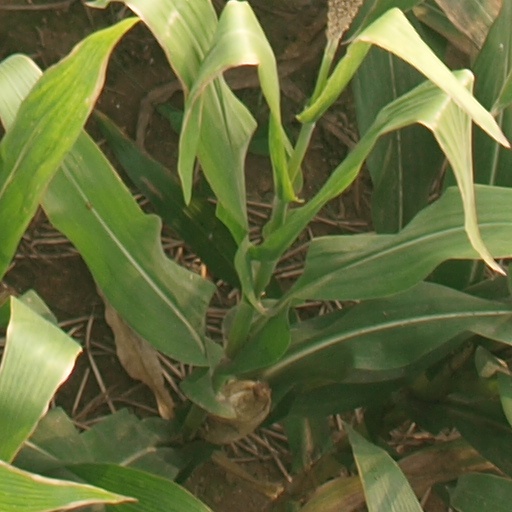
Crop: maize; corn